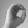
ASL letter: O